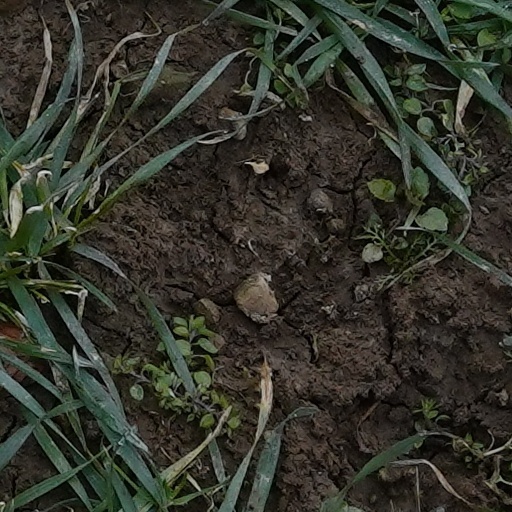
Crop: wheat